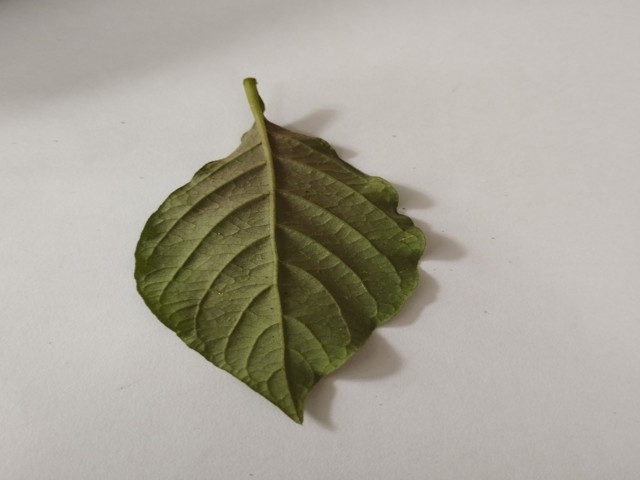
Plant: apang